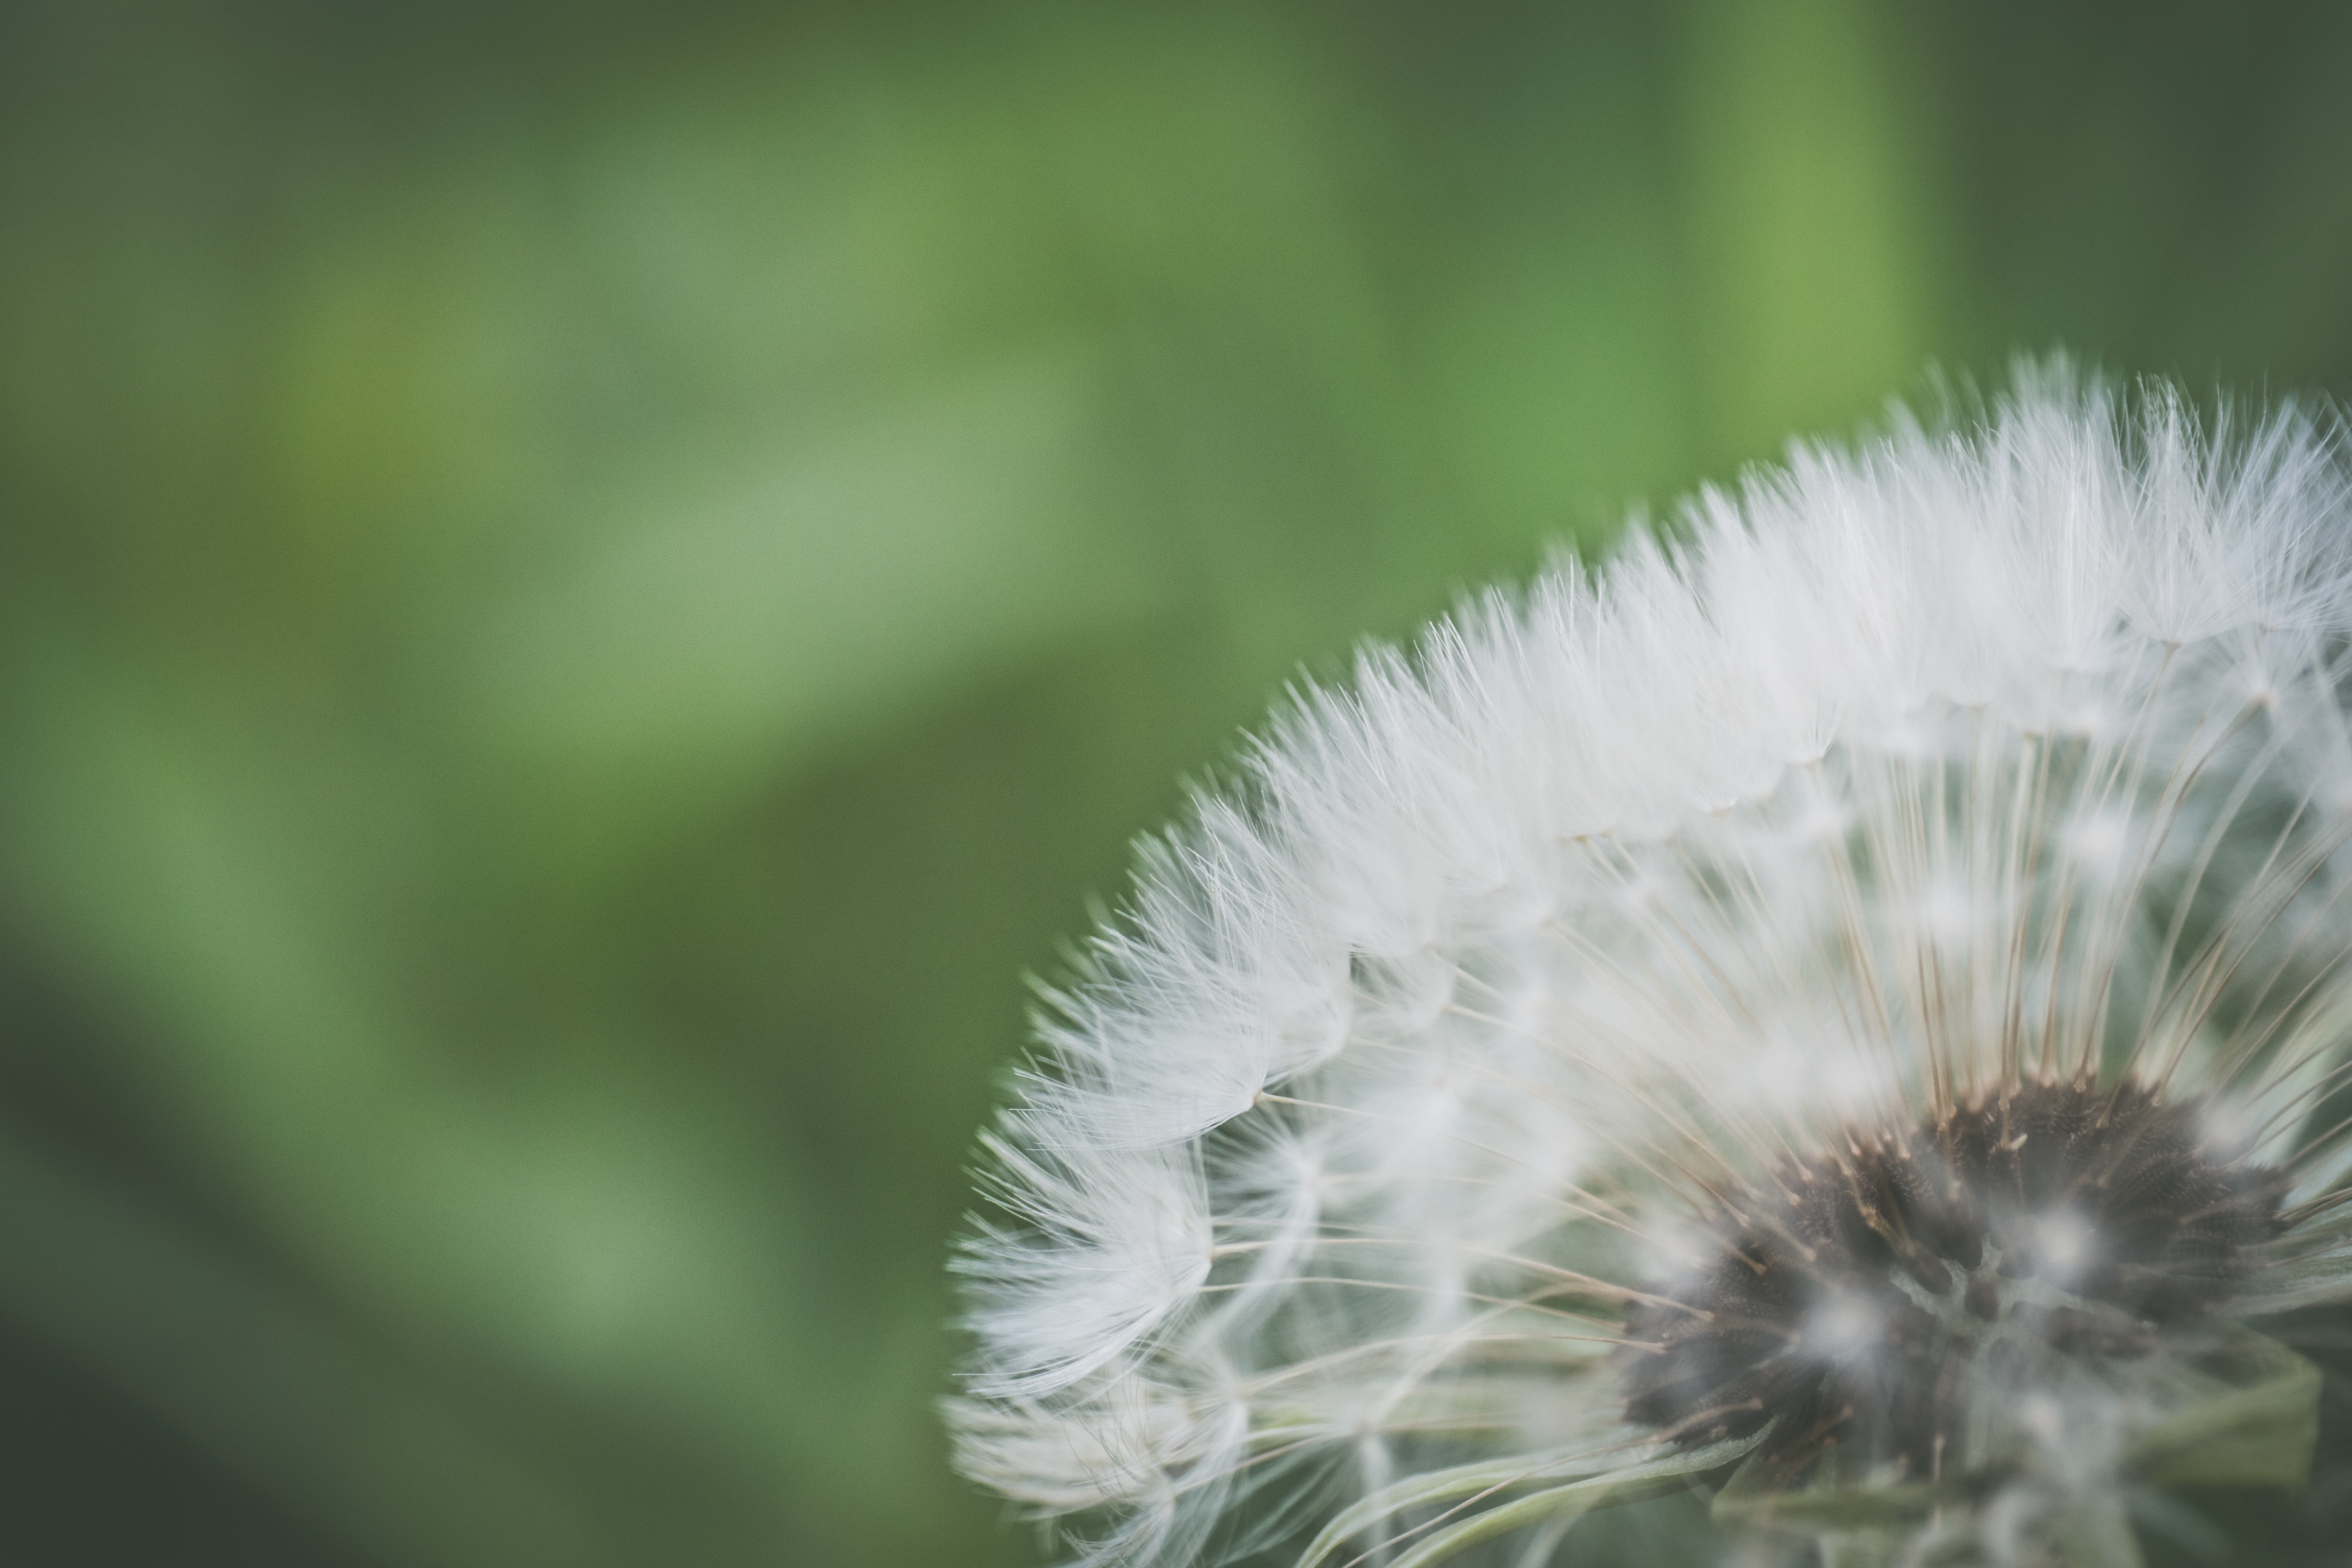
dandelion, flower, green, plant, close up, crassocephalum, macro photography, flowering plant, spring, photography, organism, pollen, grass, wildflower, sow thistles, daisy family, petal, asterales, plant stem